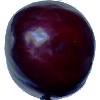
Label: Plum 2